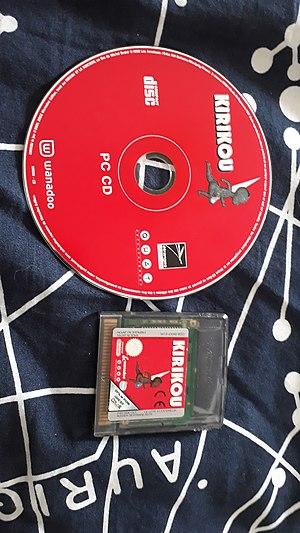
Photo du CD-Rom du jeu PC et de la cartouche GBC
Kirikou est un jeu vidéo de plates-formes, tiré du film d'animation Kirikou et la Sorcière de Michel Ocelot, développé par Étranges Libellules et édité par Wanadoo, sorti en novembre 2001 sur PlayStation, Game Boy Color et Windows.